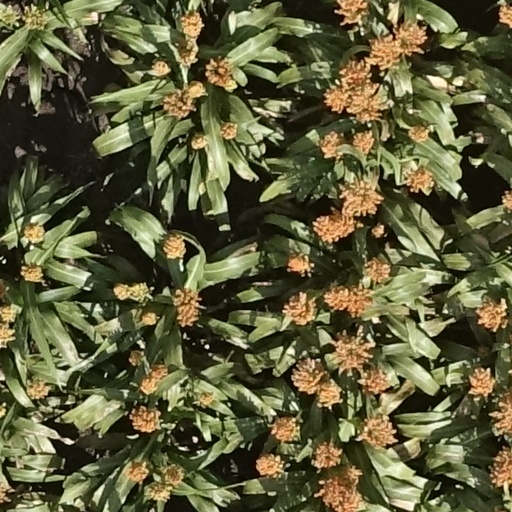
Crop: sorghum